Bannost-Villegagnon

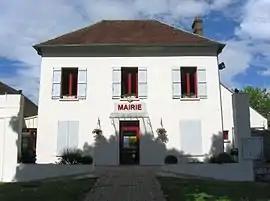
The town hall in Bannost-Villegagnon

Bannost-Villegagnon is a commune in the Seine-et-Marne department in the Île-de-France region in north-central France. It was created in 1973 by the merger of two former communes: Bannost and Villegagnon.